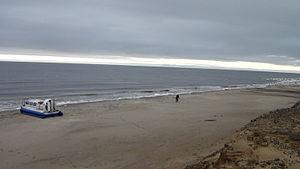
La mer de Kara est une mer bordière de l'océan Arctique, située à l'est de la Nouvelle-Zemble. Elle est reliée à la mer de Barents par le détroit de Kara. La péninsule de Taïmyr et l'archipel de la Terre du Nord la séparent de la mer des Laptev.